The Troubled Man

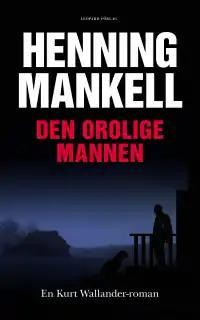
Leopard Förlag first edition cover, showing Wallander with his dog

The Troubled Man (Swedish: "Den orolige mannen") is a crime fiction novel by Swedish author Henning Mankell, featuring police inspector Kurt Wallander. It is the twelfth and final novel in the Wallander series. The pace of "The Troubled Man" is significantly slower than the previous Wallander stories, with several chapters between murders.